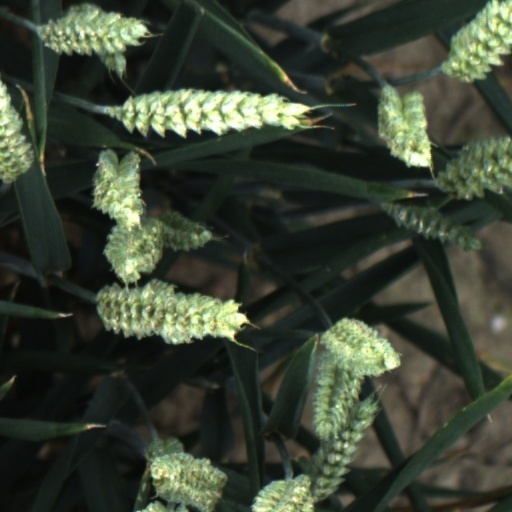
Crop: wheat